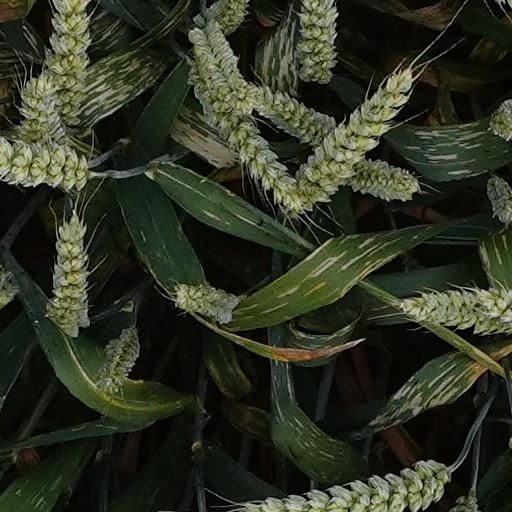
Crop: wheat